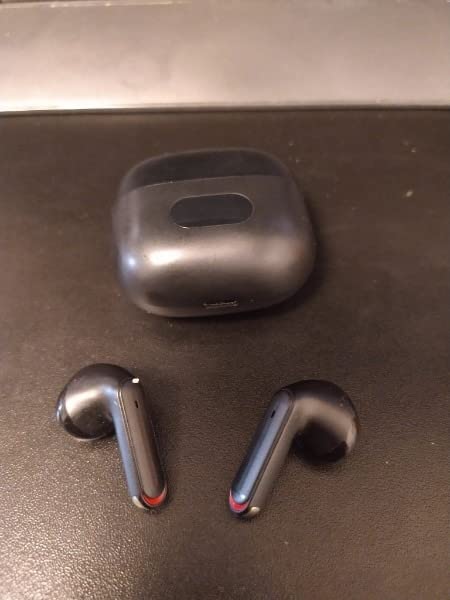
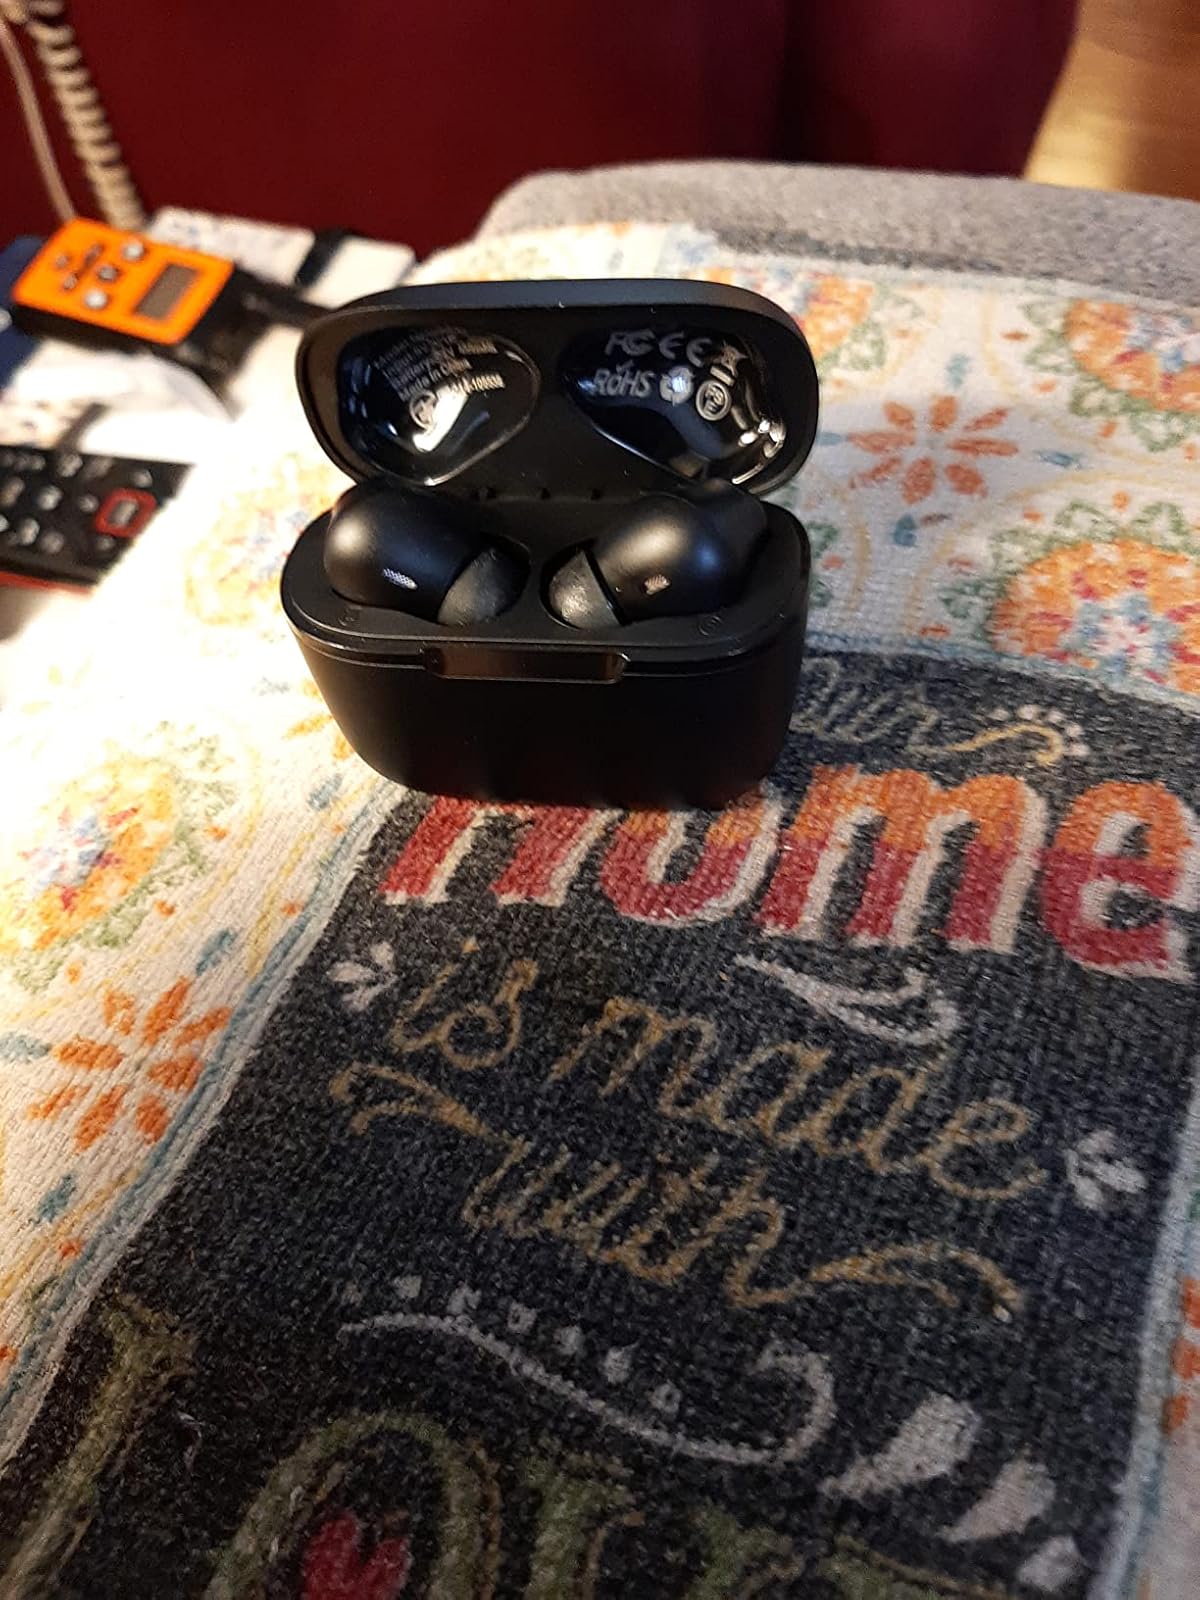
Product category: earbuds
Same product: no